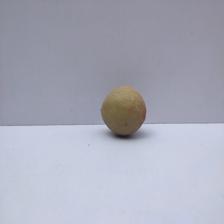
Size: Small